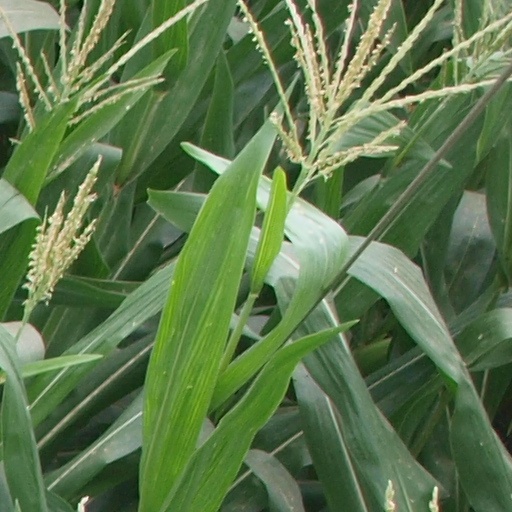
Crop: maize; corn